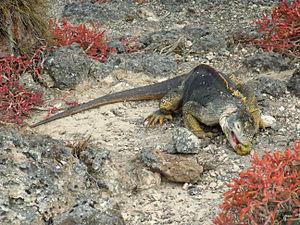
Conolophus subcristatus, l'Iguane terrestre des Galapagos, est une espèce de sauriens de la famille des Iguanidae. C'est l'une des trois espèces du genre Conolophus. Il est endémique des îles Galápagos, notamment des îles Fernandina, Isabela, Santa Cruz, Seymour Nord, Baltra et Plaza. Cette espèce était autrefois extrêmement fréquente, mais les populations ont souffert de l'introduction d'animaux comme les chats, les chiens ou les rats. La population se limite donc aujourd'hui à entre 5 000 et 10 000 individus, et l'espèce est considérée comme vulnérable par l'UICN. Elle fait l'objet de mesures de sauvegarde. La Station Charles-Darwin s'occupe d'élever les iguanes en captivité pour les réintroduire dans des îles où ils ont disparu.